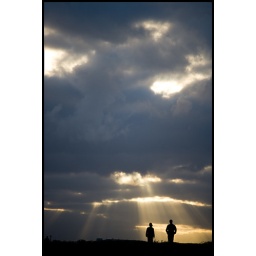
I was walking along the beach front in the evening when I spotted this scene up on the cliff.